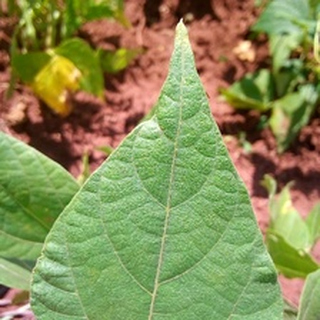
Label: healthy_bean